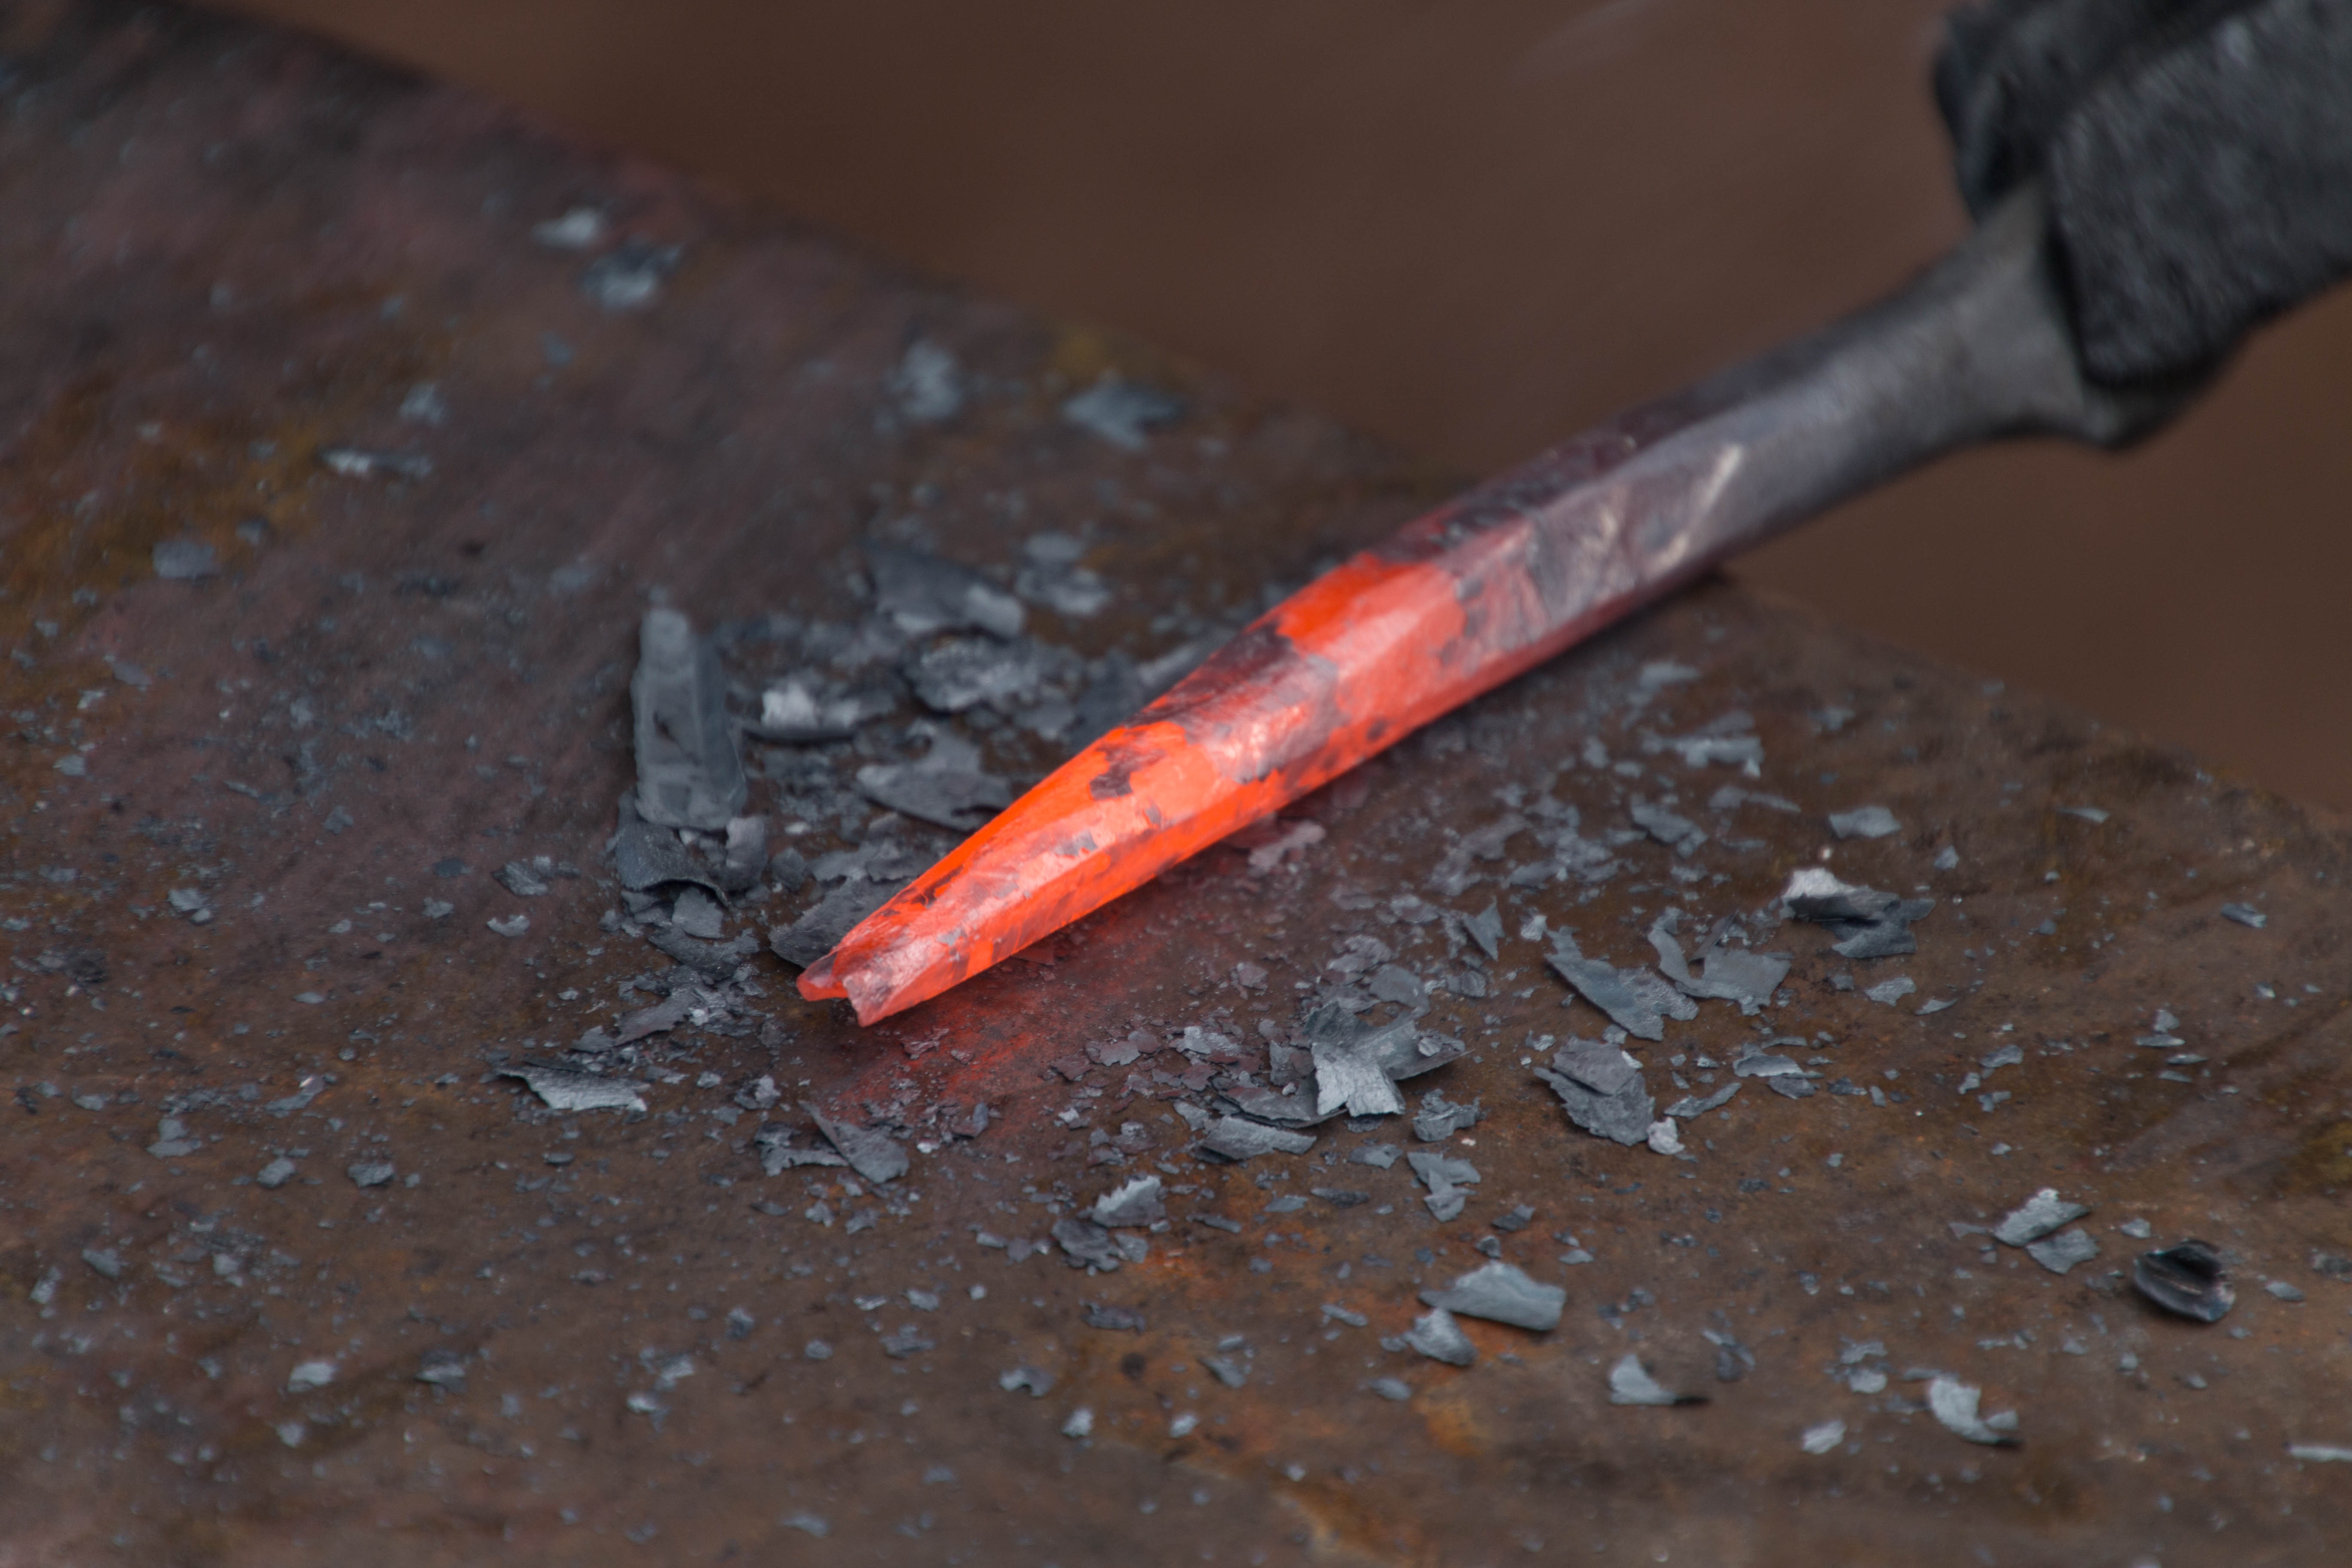
tool, red, metal, soil, smith, metallurgy, old craft, hot iron